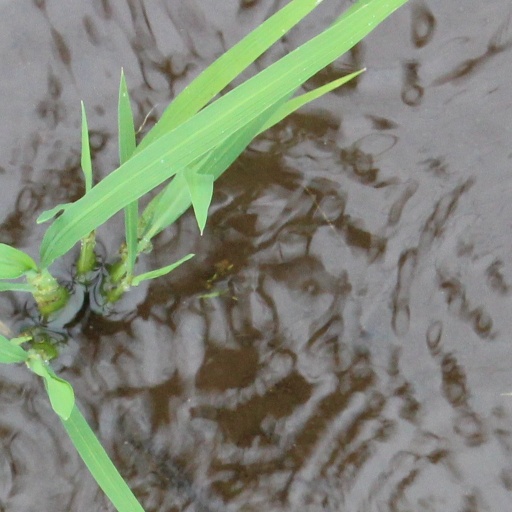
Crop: rice